Gaelic Games Europe

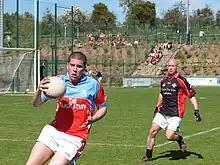
GSC Luxembourg team v Amsterdam GAC, Berbourg, April 2011

In GAA terms, 'Europe' comprises all of continental Europe (excluding Ireland & Great Britain) with great distances between each team – so Gaelic Games Europe has various competition formats.